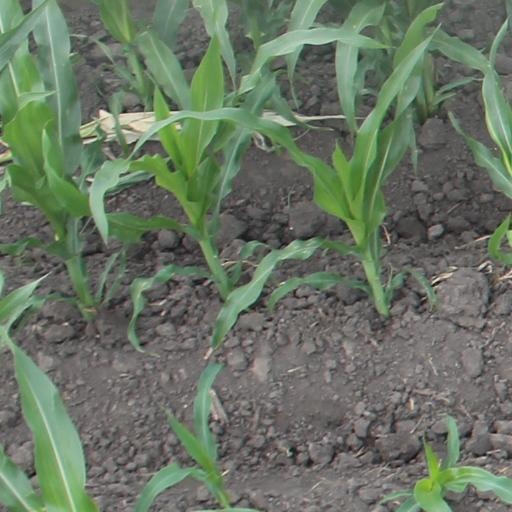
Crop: maize; corn